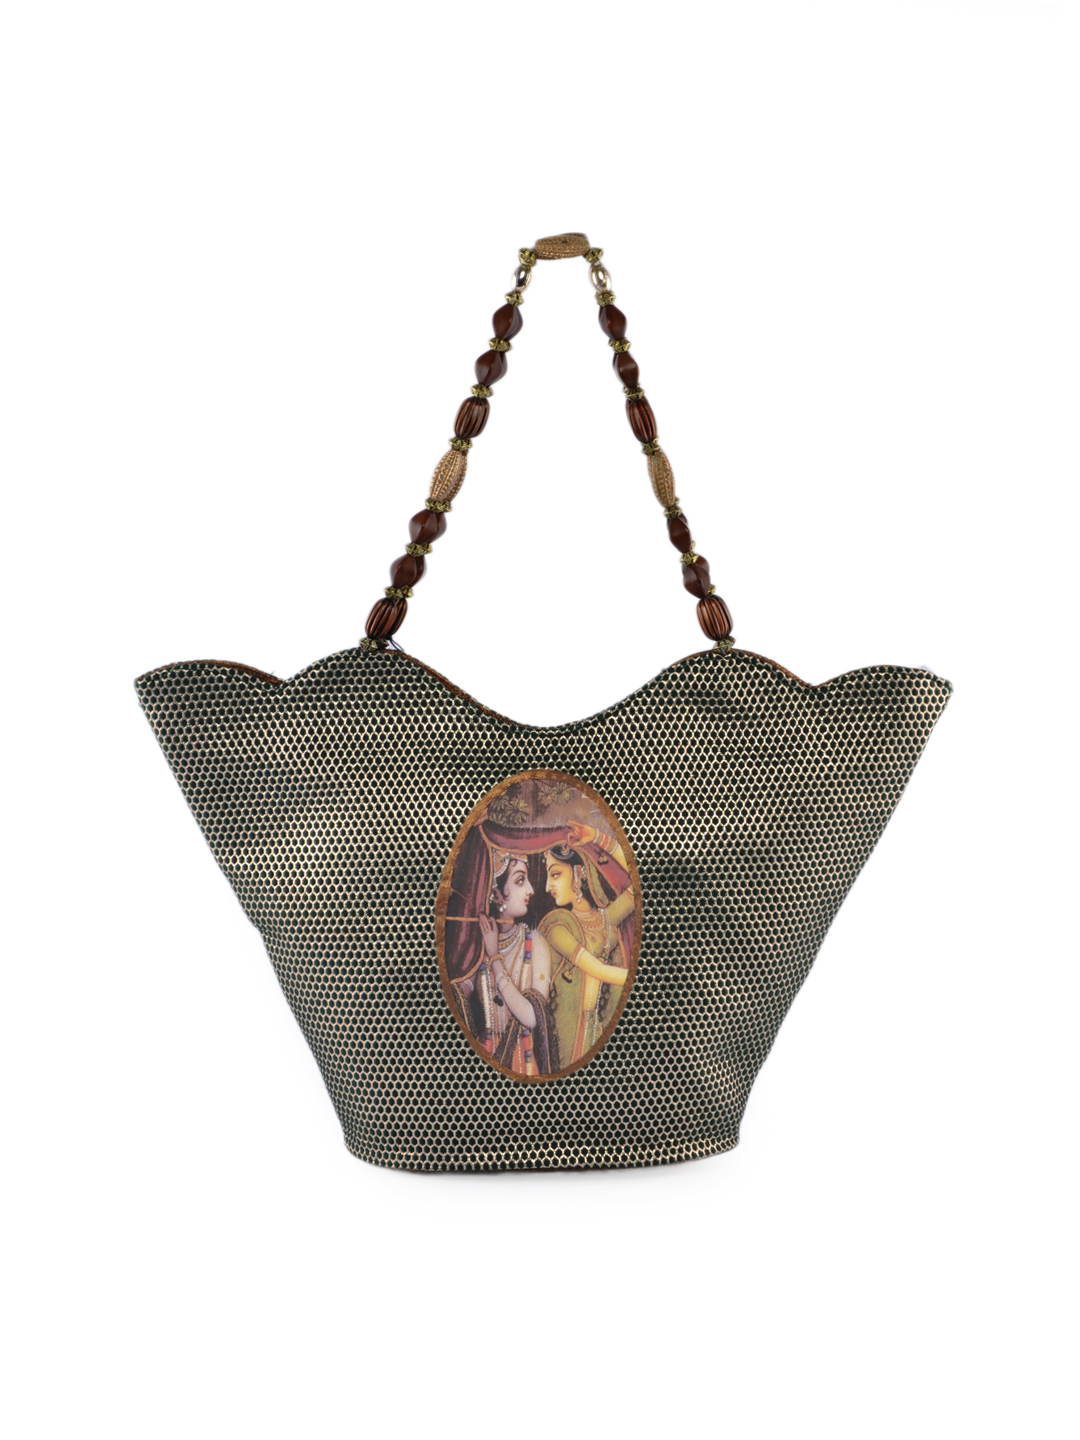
Murcia Women Black and Gold Handbag
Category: Accessories / Bags / Handbags
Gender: Women
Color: Black
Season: Winter 2015
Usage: Casual